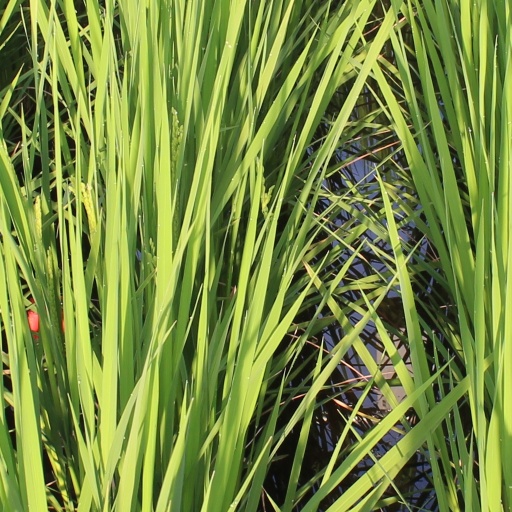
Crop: rice